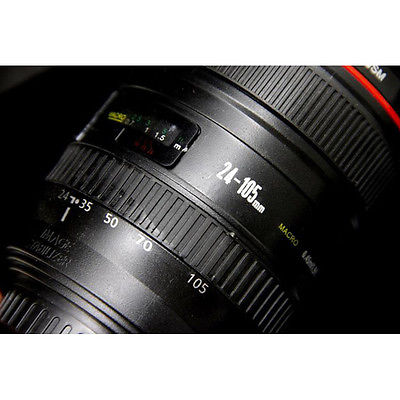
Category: mug